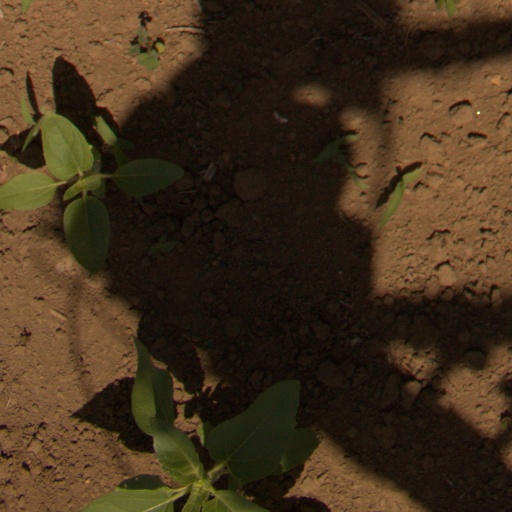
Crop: Jerusalem artichoke